Caitlin Doughty

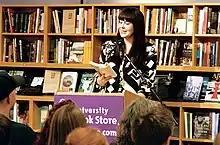
Reading in Seattle in 2014

In September 2014, Doughty's first book, "Smoke Gets in Your Eyes & Other Lessons from the Crematory" was published by W. W. Norton & Company. It is a memoir of her experiences that serves as a manifesto of her goals. The book is named for the 20th-century pop song "Smoke Gets in Your Eyes", in reference to both the literal smoke of cremation and the associated emotions. W. W. Norton's Tom Mayer outbid seven other publishers for the worldwide rights to "Smoke Gets in Your Eyes" in 2012. The book debuted at No. 14 on "The New York Times" and at No. 10 on the "Los Angeles Times" bestseller lists of hardcover nonfiction for the week ending October 5, 2014.